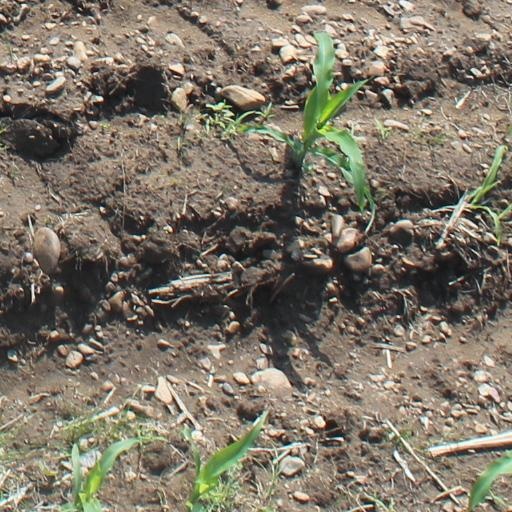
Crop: maize; corn